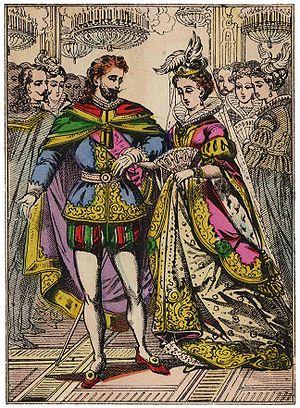
Le prince charmant est un type de personnage de contes de fées.